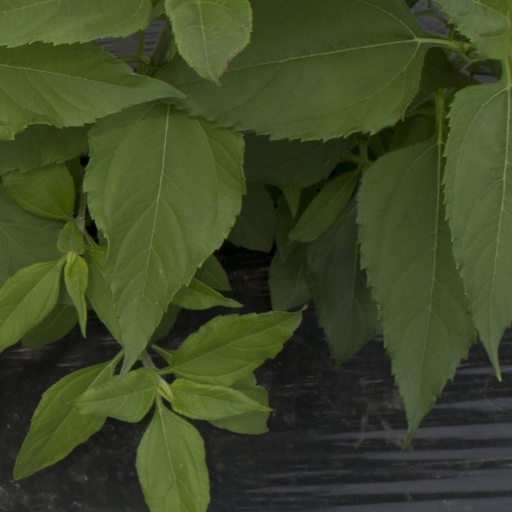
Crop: Jerusalem artichoke